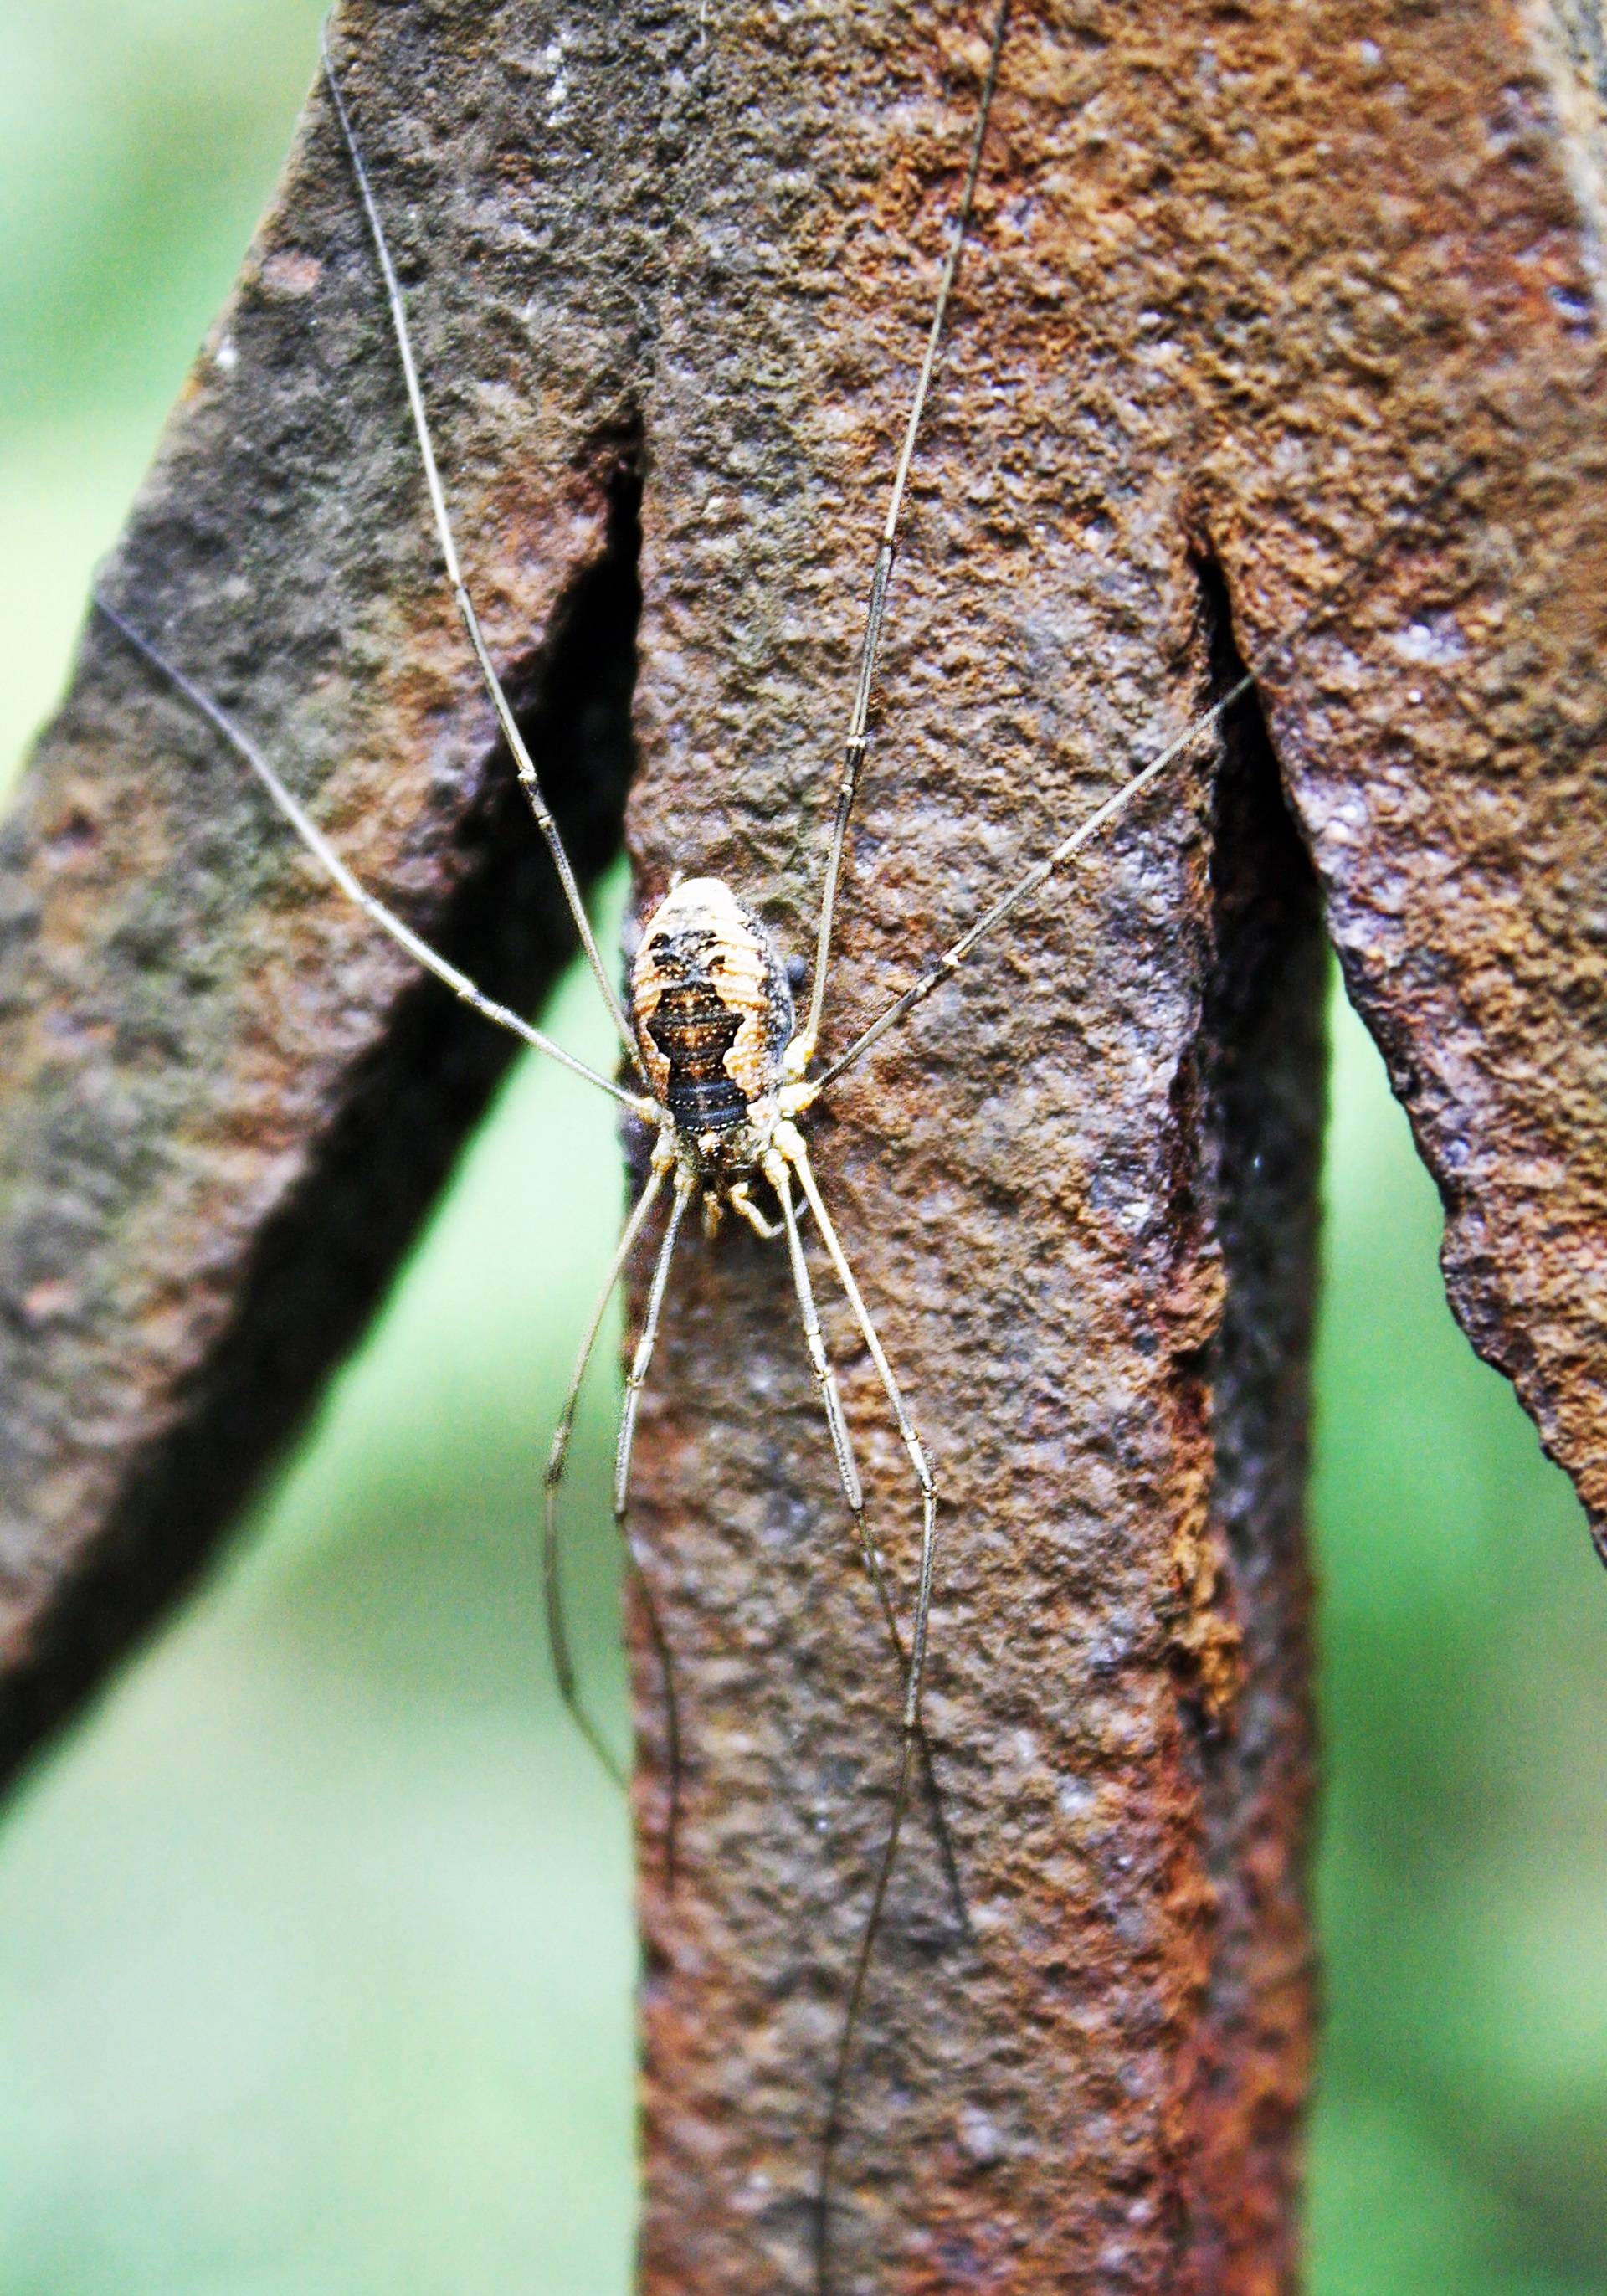
tree, nature, photography, leaf, trunk, wildlife, insect, fauna, invertebrate, close up, spider, macro photography, chisel, plant stem, true bugs